Niky Wardley

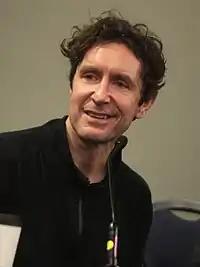
Wardley starred in the "Doctor Who" audio dramas alongside Paul McGann, pictured here in 2014

In 2010, she portrayed a companion of the Eighth Doctor (Paul McGann), failing actress Tamsin Drew, in the audio series , produced by Big Finish Productions and based on the BBC's long-running science fiction series "Doctor Who". She felt "really excited" about becoming a "Doctor Who" companion, having previously watched the show as a kid and being good friends with fellow companion actress Catherine Tate. Wardley was cast after being recommended to the producers by the Fifth Doctor actor, Peter Davison, with whom she had previously worked in the ITV drama series "The Complete Guide to Parenting" (2006). After a period of travelling with the Doctor, Wardley's character became disillusioned with him after he showed coldness in the face of others' deaths whilst favouring the lives of his friends. The Meddling Monk soon convinced her that the Doctor was a destructive force in the universe and took her under his wing. Drew travelled with the Monk for a while, but later came to regret her decision, as he told her countless lies and had sided with Earth's invaders, the Daleks. She helped the Doctor try to stop the Daleks but was eventually killed by them in the story "" (2011).